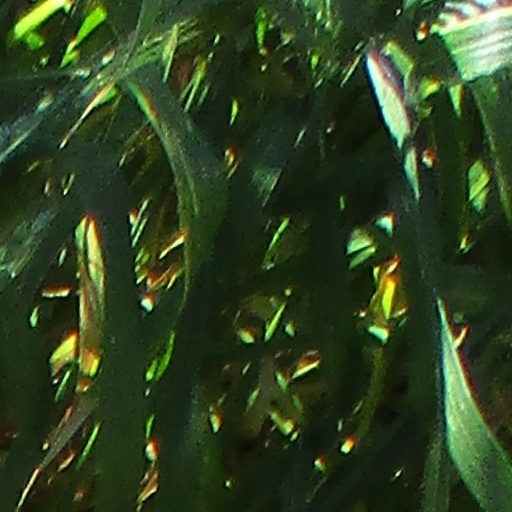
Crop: wheat